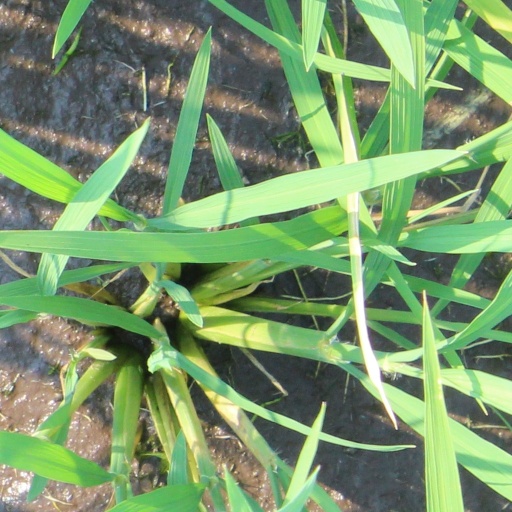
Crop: rice